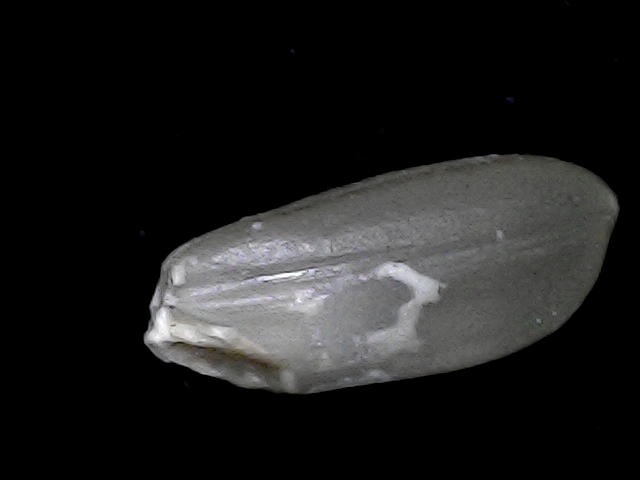
Rice variety: BD33